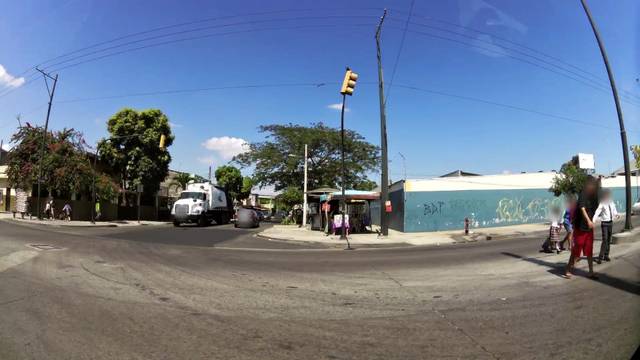
Region: Ecuador
Coordinates: -2.216, -79.936